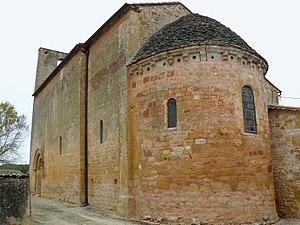
Lolme - Eglise Notre-Dame - Chevet
Lolme est une commune française située dans le département de la Dordogne, en région Nouvelle-Aquitaine.